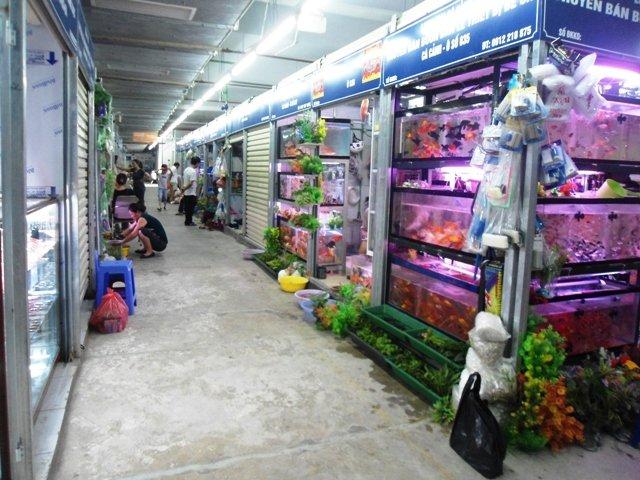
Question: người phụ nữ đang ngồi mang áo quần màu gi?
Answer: người phụ nữ đang ngồi mặc bộ đồ màu đen